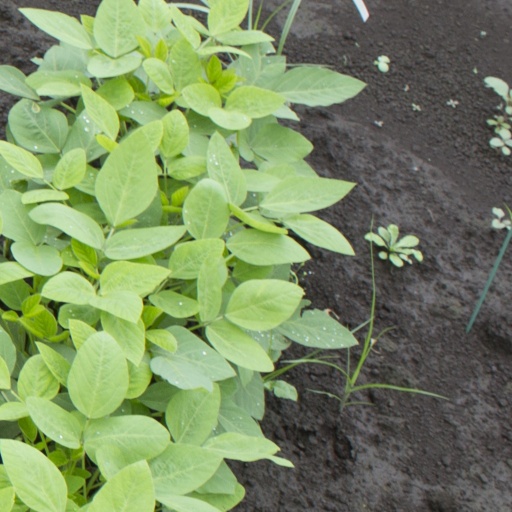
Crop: soybean